Boundary Bay

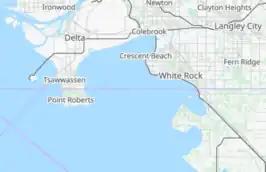
Map of Boundary Bay and surrounding area

On June 21, 1995, the entire Canadian portion of Boundary Bay was protected within the Boundary Bay Wildlife Management Area.